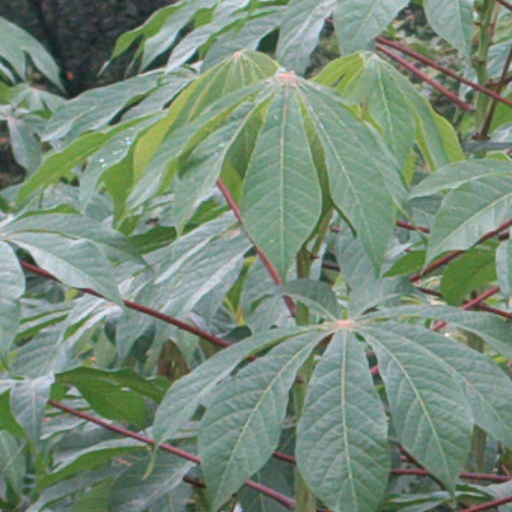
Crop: cassava